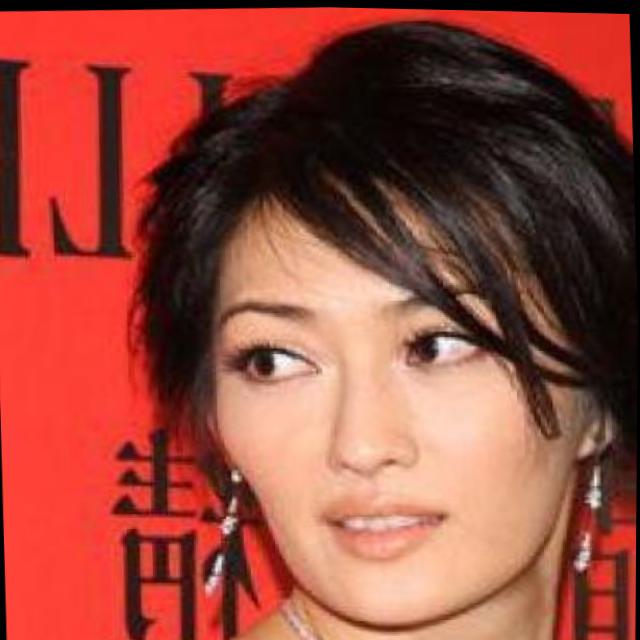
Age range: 21-44